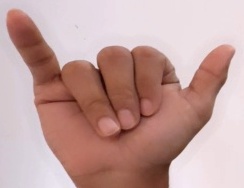
ASL sign: Y